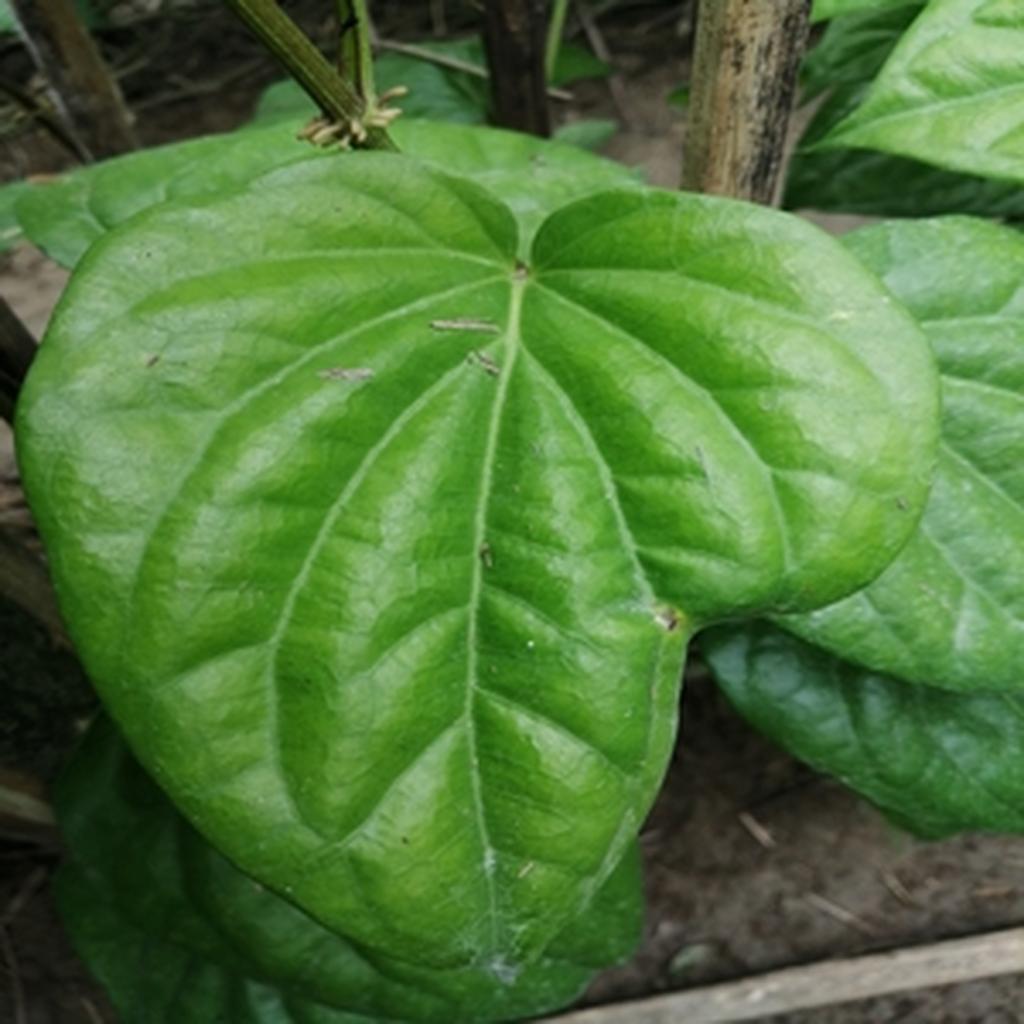
Label: Healthy_Leaf